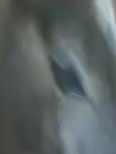
Face region: eyes (orbital_tightening_and_eye_area)
Pain indicator: obviously_present